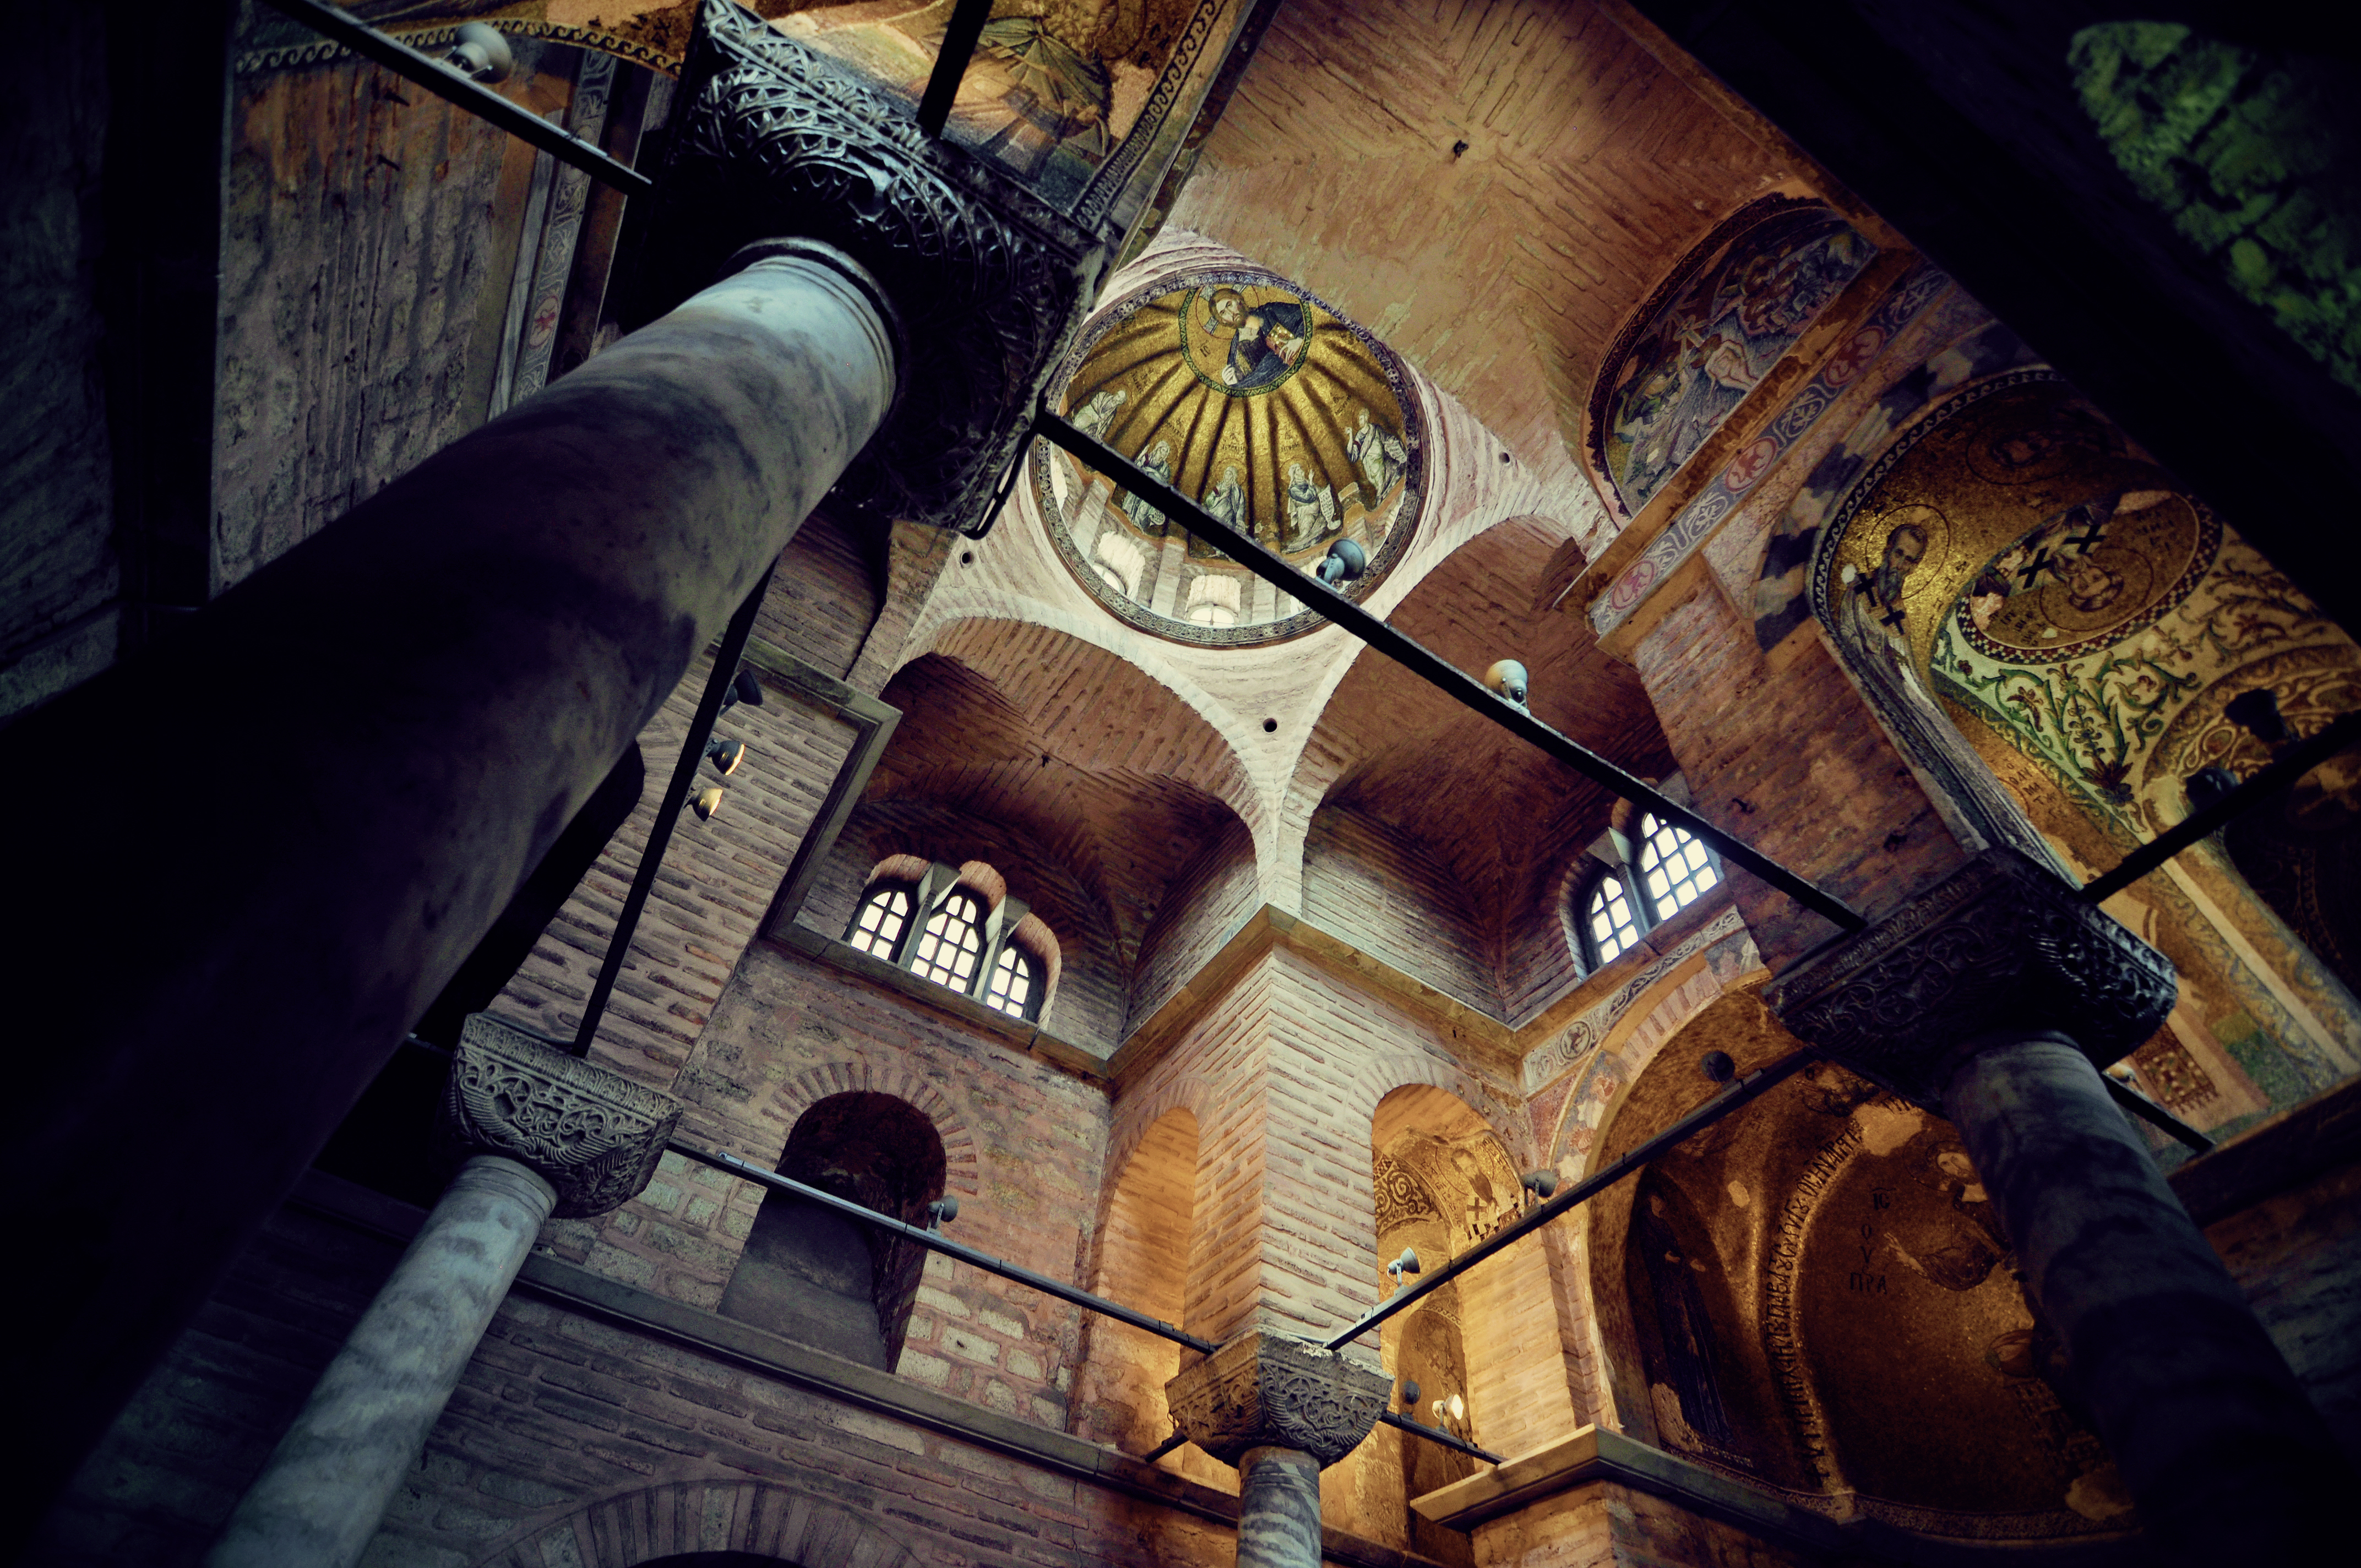
architecture, interior, stone, greek, museum, color, church, chapel, brick, empire, art, gold, temple, iconography, turkey, monastery, mosaic, istanbul, mosque, roman, history, image, orthodox, vaulting, unesco, eastern, dome, murals, brickwork, mosaics, worldheritage, icons, fethiye, screenshot, byzantine, biserica, arhitectura, orthodoxy, iconografie, cupola, pendentives, pendentive, pandantivi, crossinsquare, caramida, zidarie, byzantium, constantinople, constantinopolitan, bizantin, byzantin, byzanz, byzantinisch, camii, christpantocrator, pantokrator, crucegreacainscrisa, mozaic, palaeologanrenaissance, eik n, pammakaristos, parakklesion, ancient history